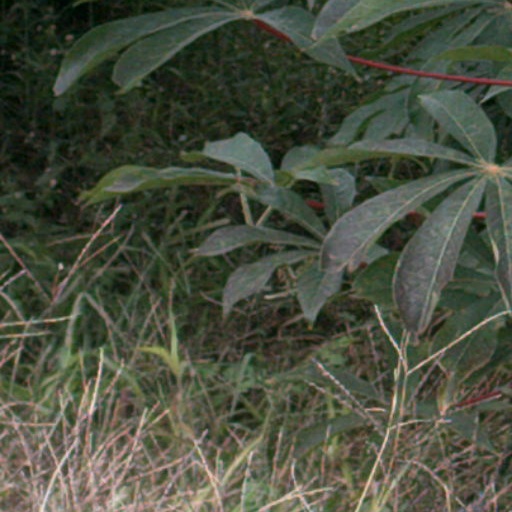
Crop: cassava